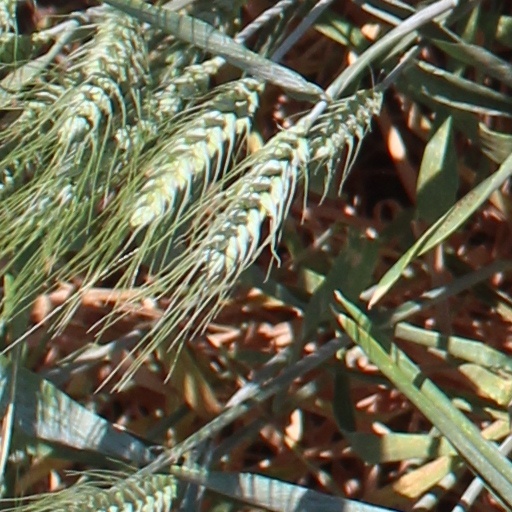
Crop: wheat